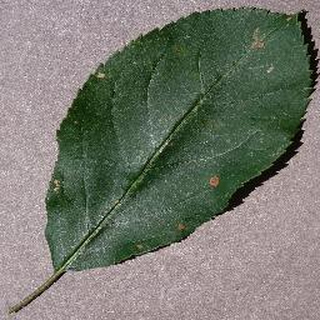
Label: apple_black_rot